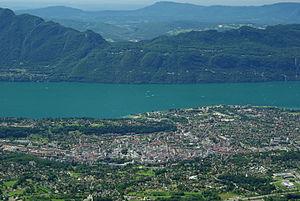
Le bassin aixois, le lac du Bourget et le massif de l’Épine depuis le mont Revard.
Le Rallye Monte-Carlo 1981, disputé du 24 au 30 janvier 1981, est la quatre-vingt-huitième manche du championnat du monde des rallyes courue depuis 1973, et la première manche du championnat du monde des rallyes 1981.